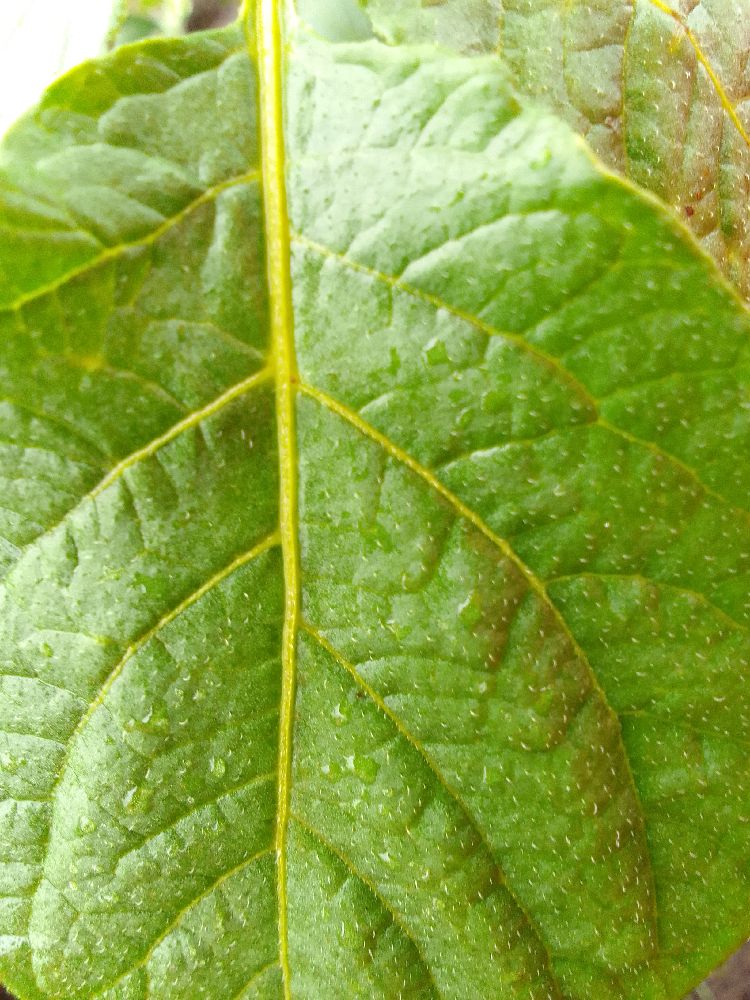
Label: Healthy